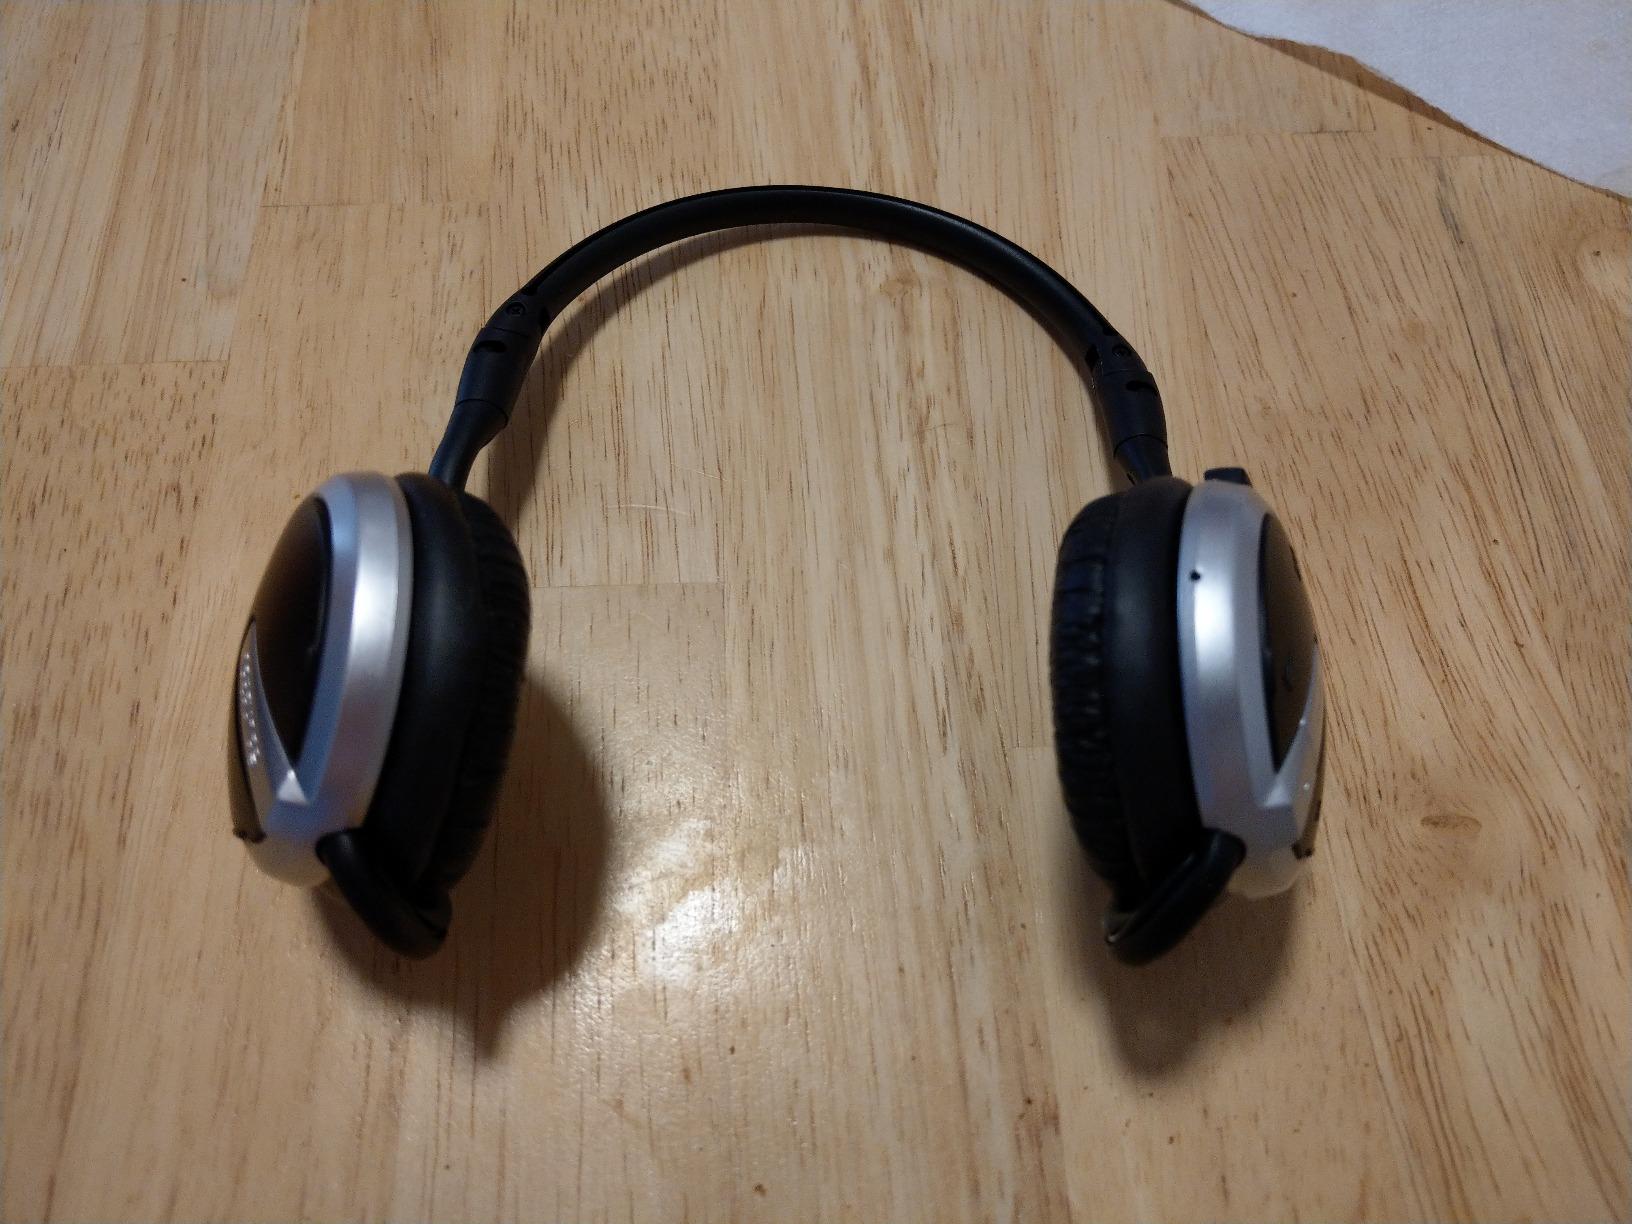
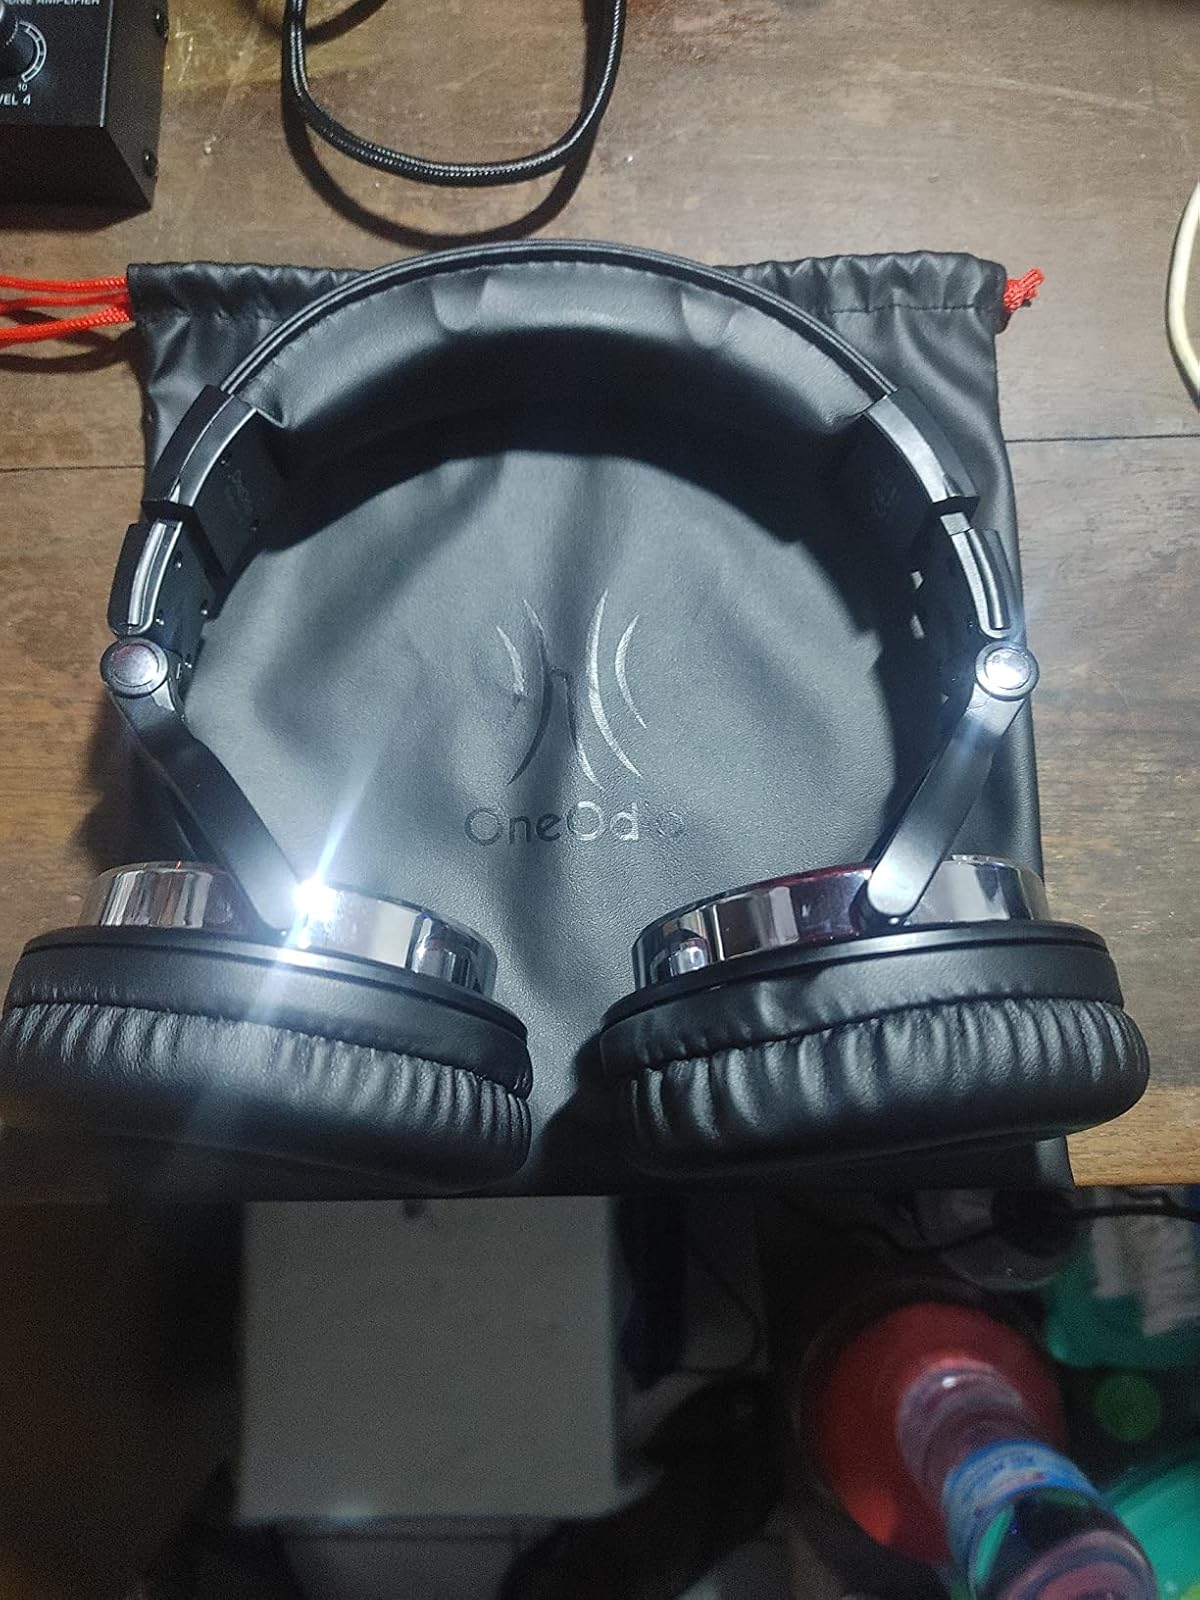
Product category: headphones
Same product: no